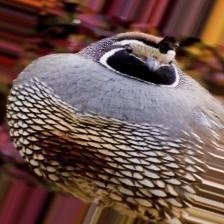
Species: CALIFORNIA QUAIL
Scientific name: CALLIPEPLA CALIFORNICA
ImageNet parent category: quail